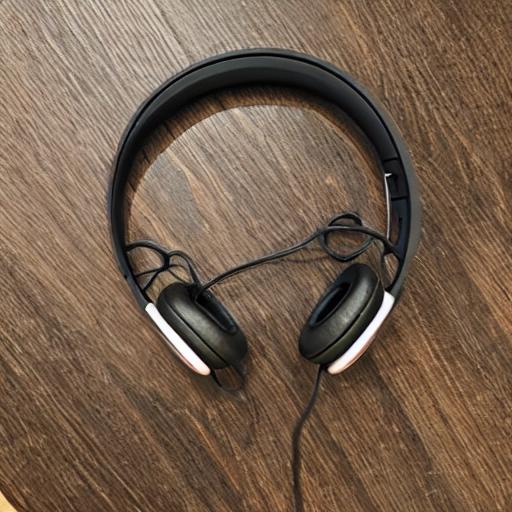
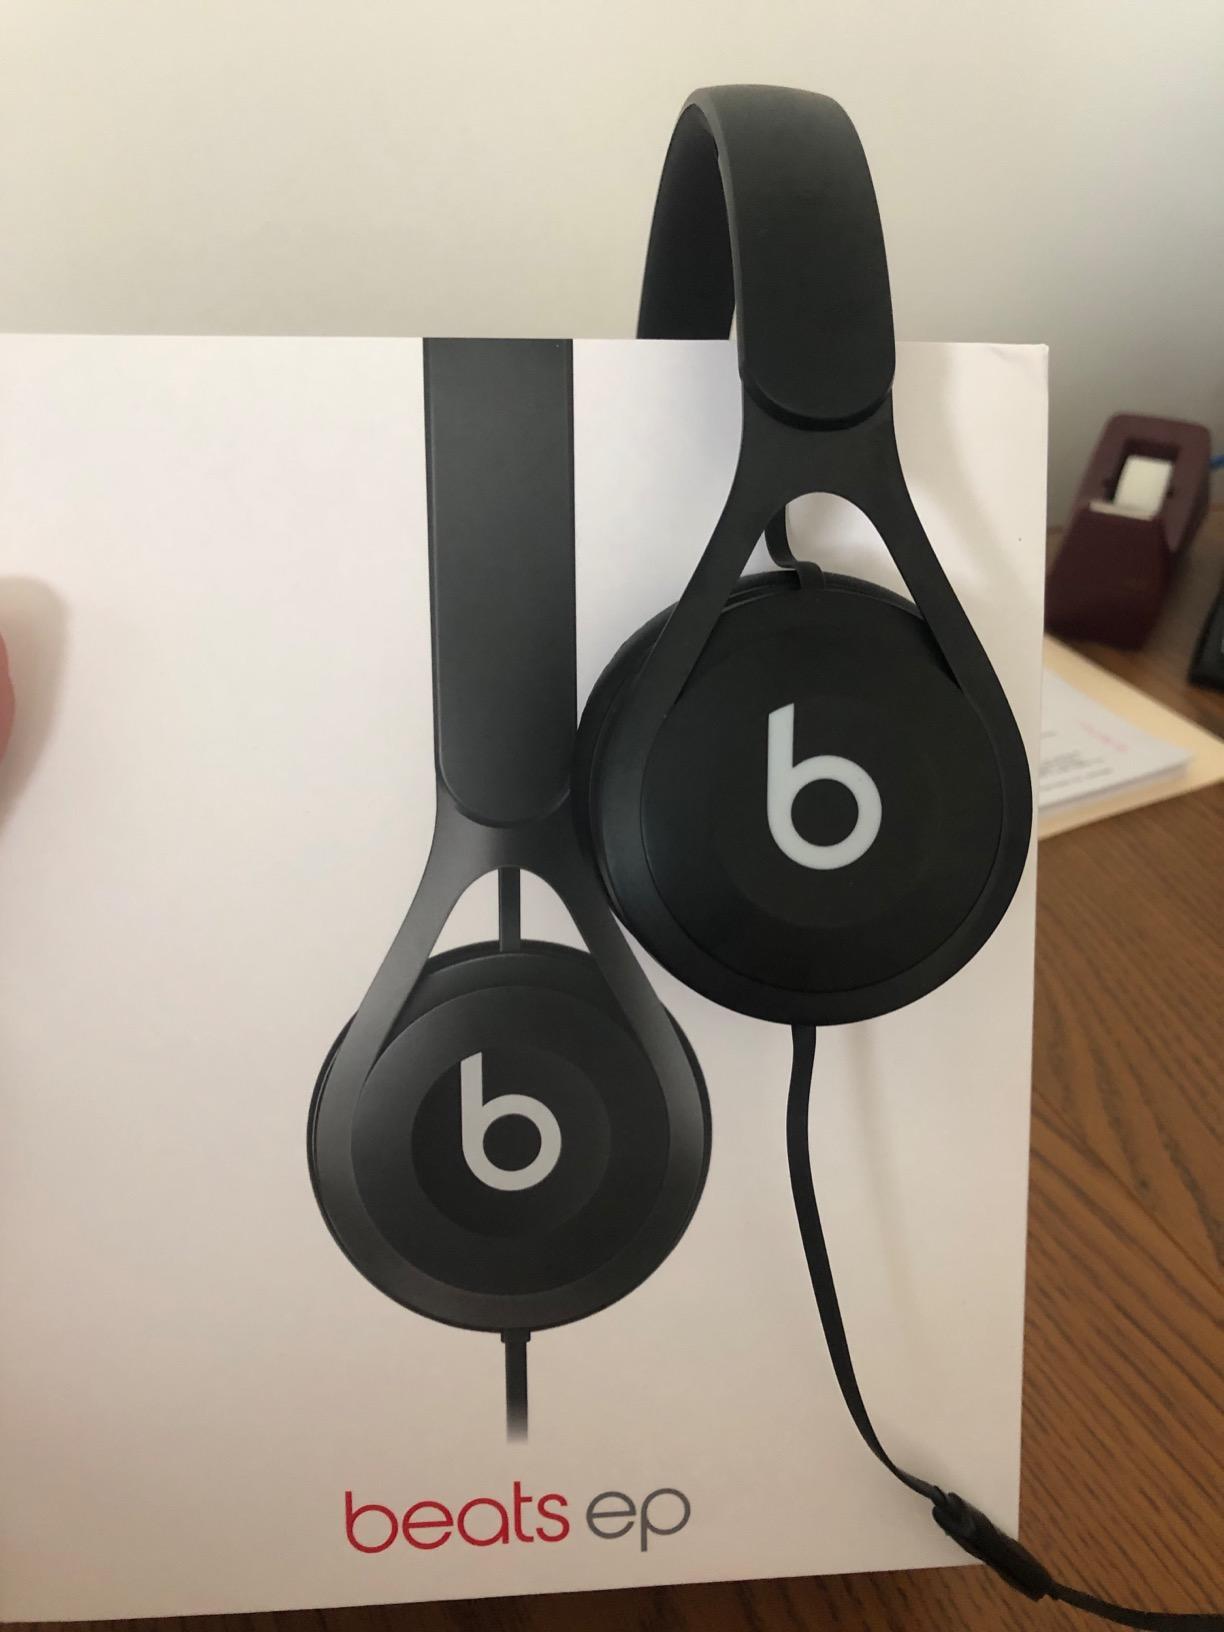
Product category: headphones
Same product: no